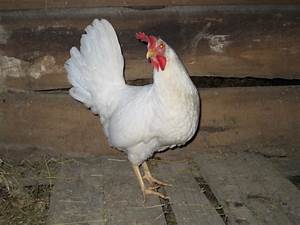
Label: gallina